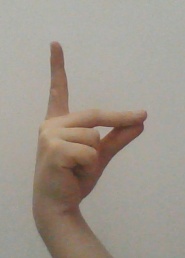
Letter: ta